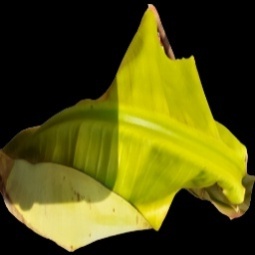
Label: Calcium